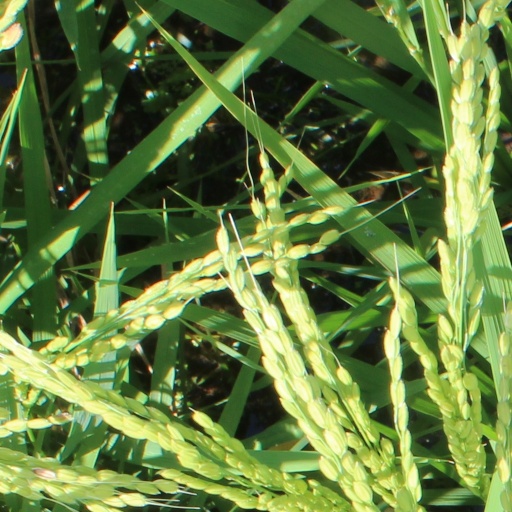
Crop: rice